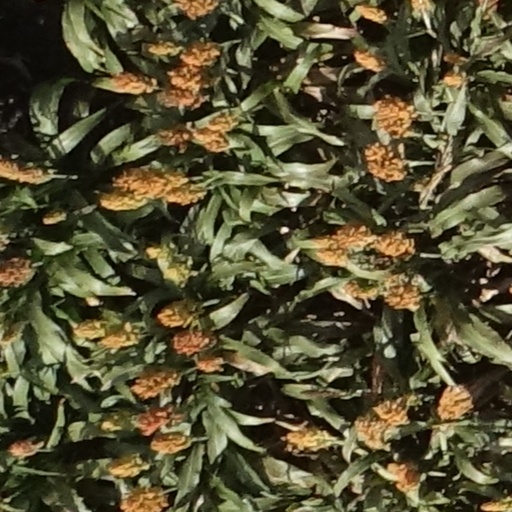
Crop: sorghum